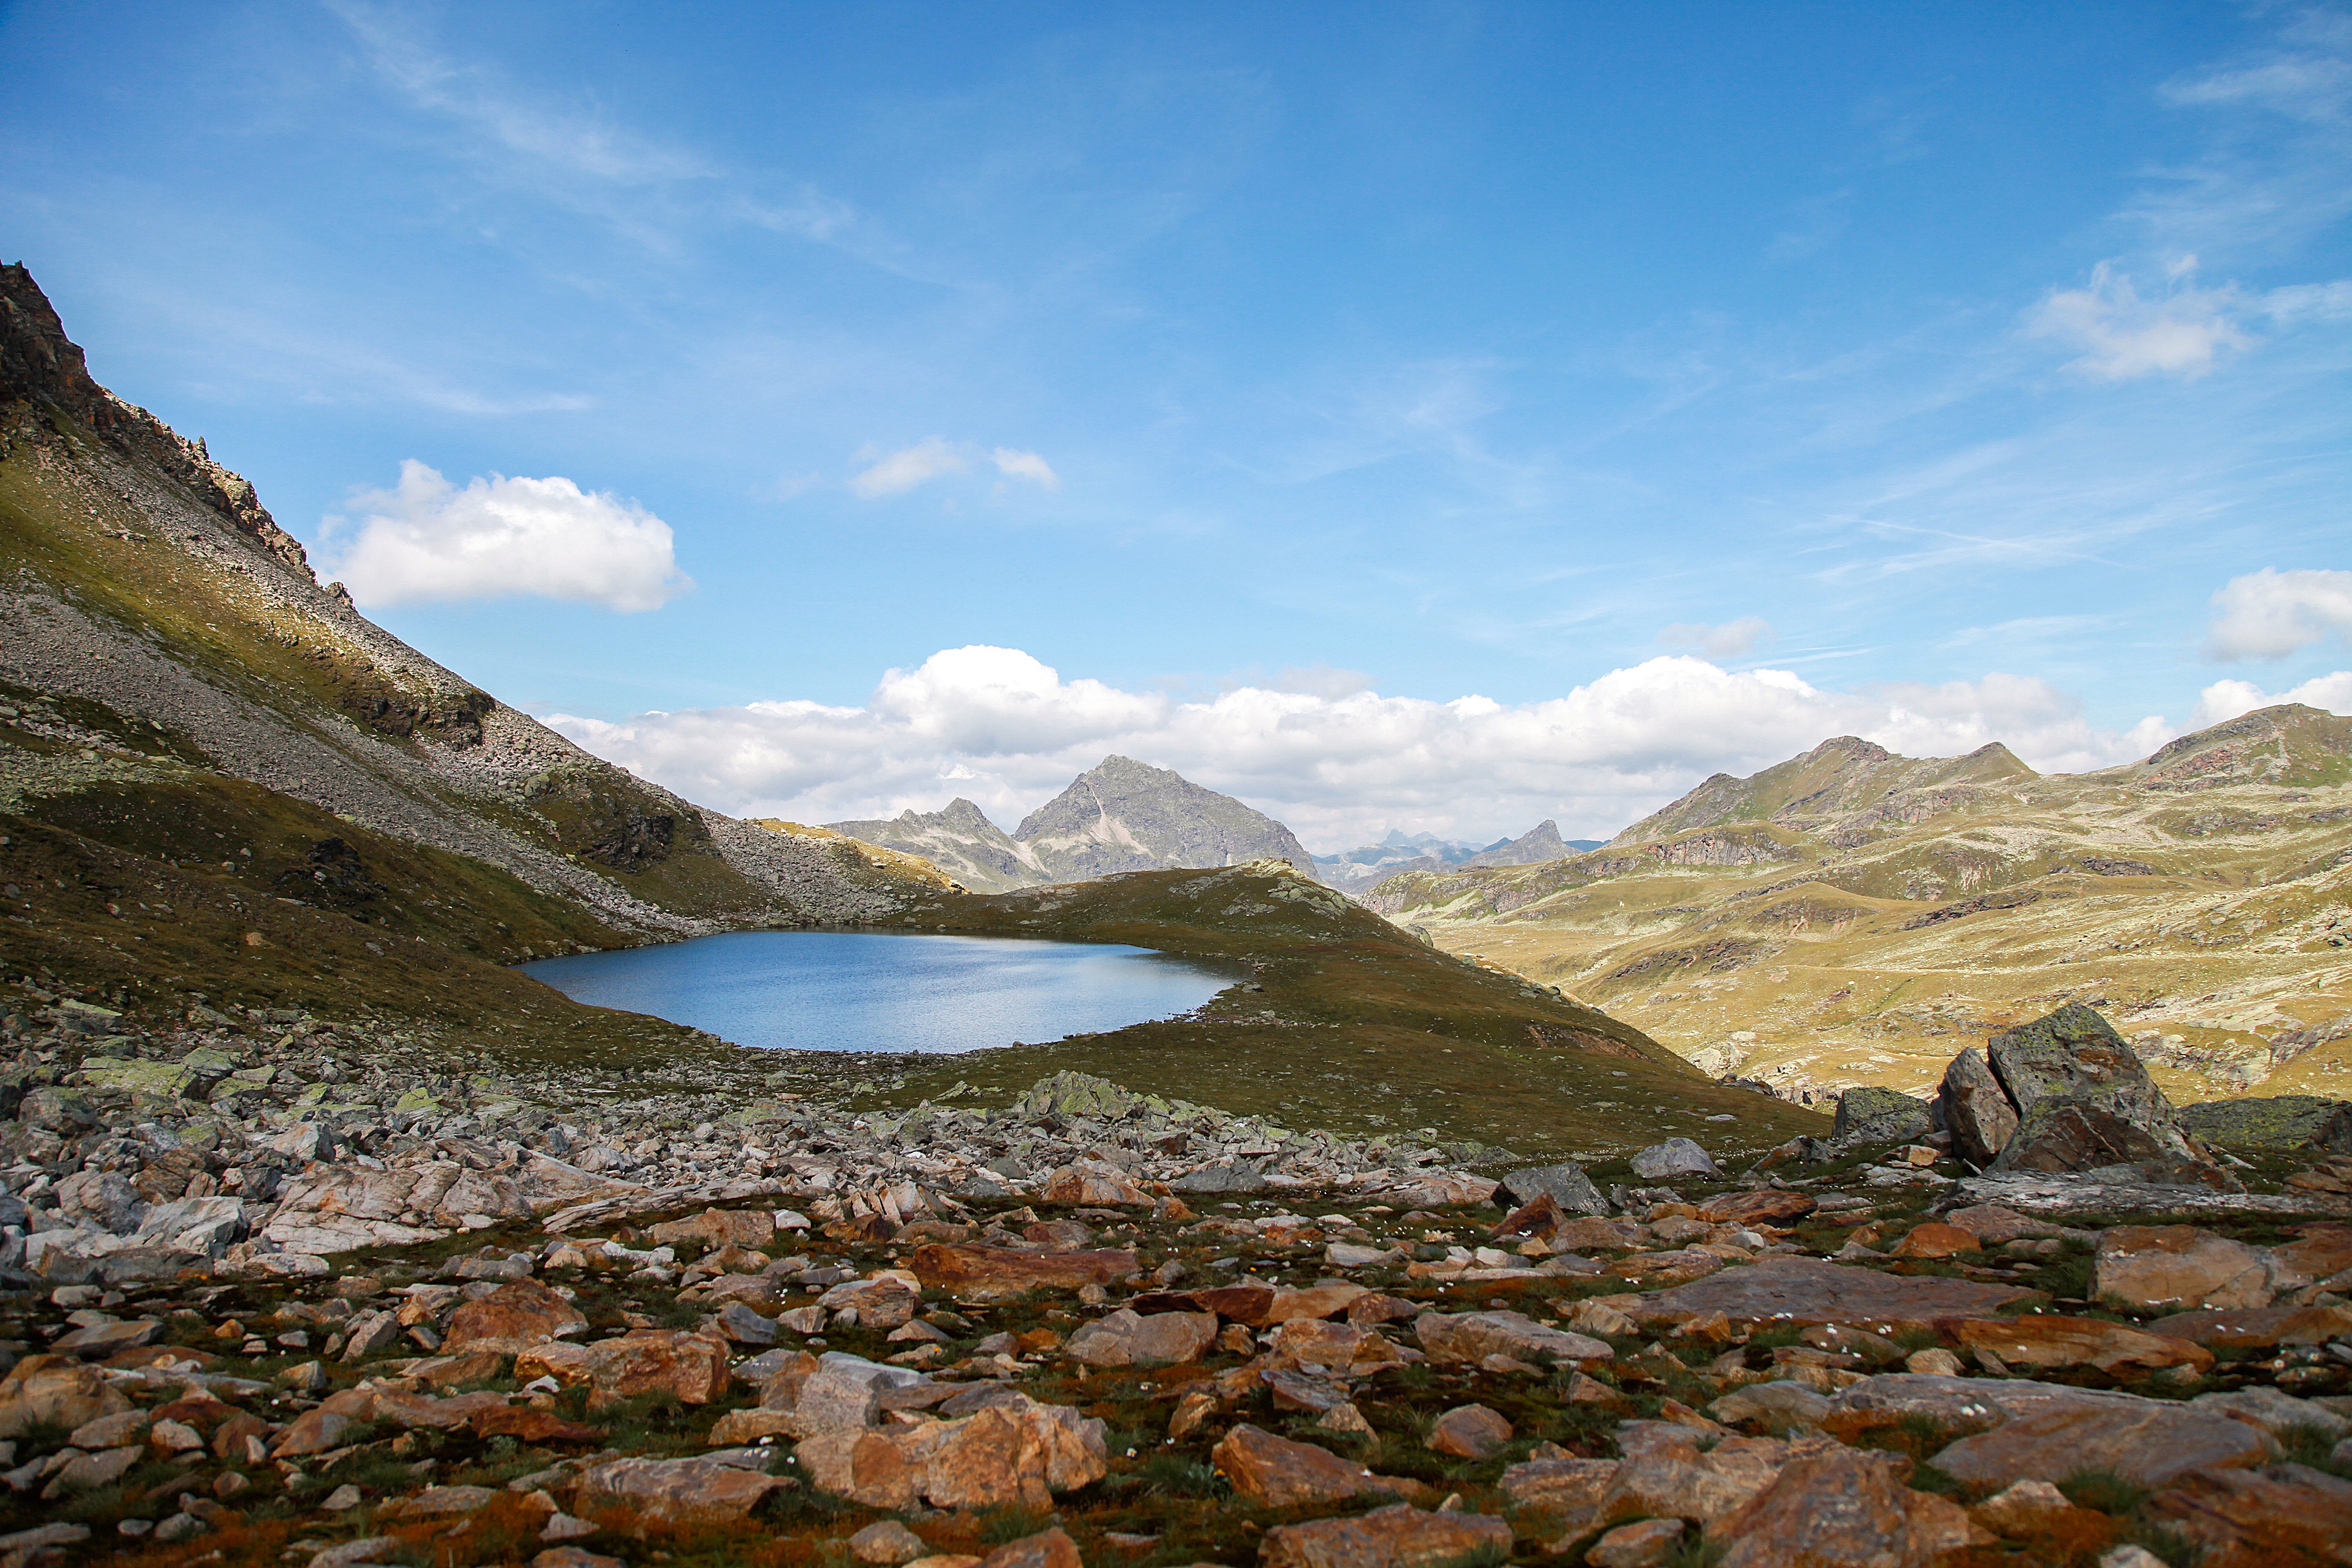
landscape, sea, nature, rock, wilderness, walking, mountain, cloud, hill, lake, valley, mountain range, summer, alpine, highland, national park, ridge, austria, geology, mountains, alps, plateau, montafon, fell, loch, landform, silvretta, mountain pass, geographical feature, mountainous landforms